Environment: real
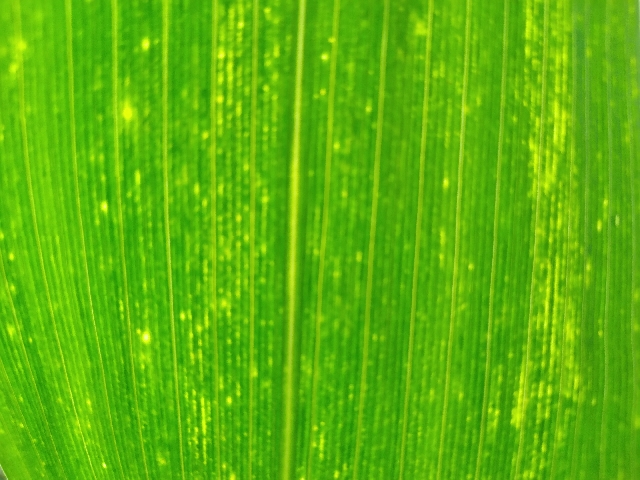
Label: lethal_necrosis